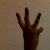
The image shows a hand gesture representing the number 6 in Indian Sign Language.